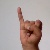
The image shows a hand gesture representing the letter 'I' in Indian Sign Language.